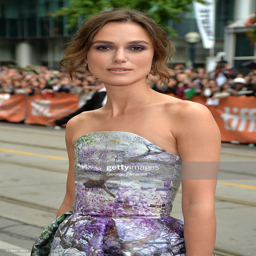
actor arrives at premiere during festival .